Frank M. Canton

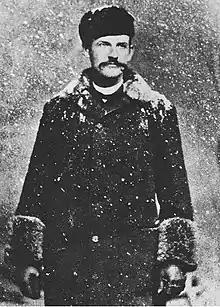
Frank Canton

Frank M. Canton (born Josiah Horner, September 15, 1849 – September 27, 1927) was an American Old West fugitive who had a career as a deputy U.S. marshal under an assumed name. Although an ex-sheriff stock detective in Wyoming, Canton and his associates were accused of operating more by assassination than the law. Extrajudicial measures such as the lynching of Ellen Watson inflamed public opinion against the long-established big ranchers Canton worked for, and to re-establish control over grazing they funded an all-out assault on those small operators considered to be rustlers. Canton directed Frank Wolcott's imported gunmen in their planned vigilante campaign, known as the Johnson County War, which was quickly ended by a local posse. Finding himself a marked man in Wyoming, Canton considered it opportune to leave the state. He spent most of the rest of his working life in law enforcement for the court of hanging judge Isaac C. Parker.